Gamze Bezan

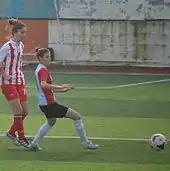
Gamze Bezan (right) playing for Trabzon İdmanocağı in the away match of the 2014–15 season against Ataşehir Belediyespor.

Gamze Bezan received her license on 10 April 2008 for her hometown club Trabzonspor, where she played until the end of the 2010–11 season capping 25 times and scoring 3 goals. After dissolution of the women's football branch of the club, she transferred to Trabzon İdmanocağı, another local women's club.